Morocco–United States relations

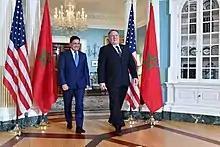
Secretary of State Mike Pompeo with Moroccan Foreign Minister Nasser Bourita in September 2018

Since gaining independence from France on March 2, 1956, Morocco has been committed to nurturing a special relationship with the United States, based on both nations' historical ties and on a succession of personal friendships between Mohammed V, Hassan II, and now Mohammed VI and their American Presidential counterparts. Morocco has also played a critical role in explaining the larger role of Arab policy to the United States. This was particularly true under the reign of King Hassan II. The United States' continued support for Morocco was further driven by the former's interest in regional stability and the latter's phosphate reserves.